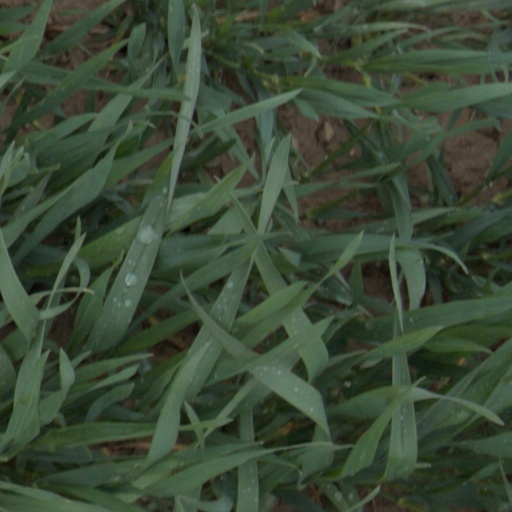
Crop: wheat